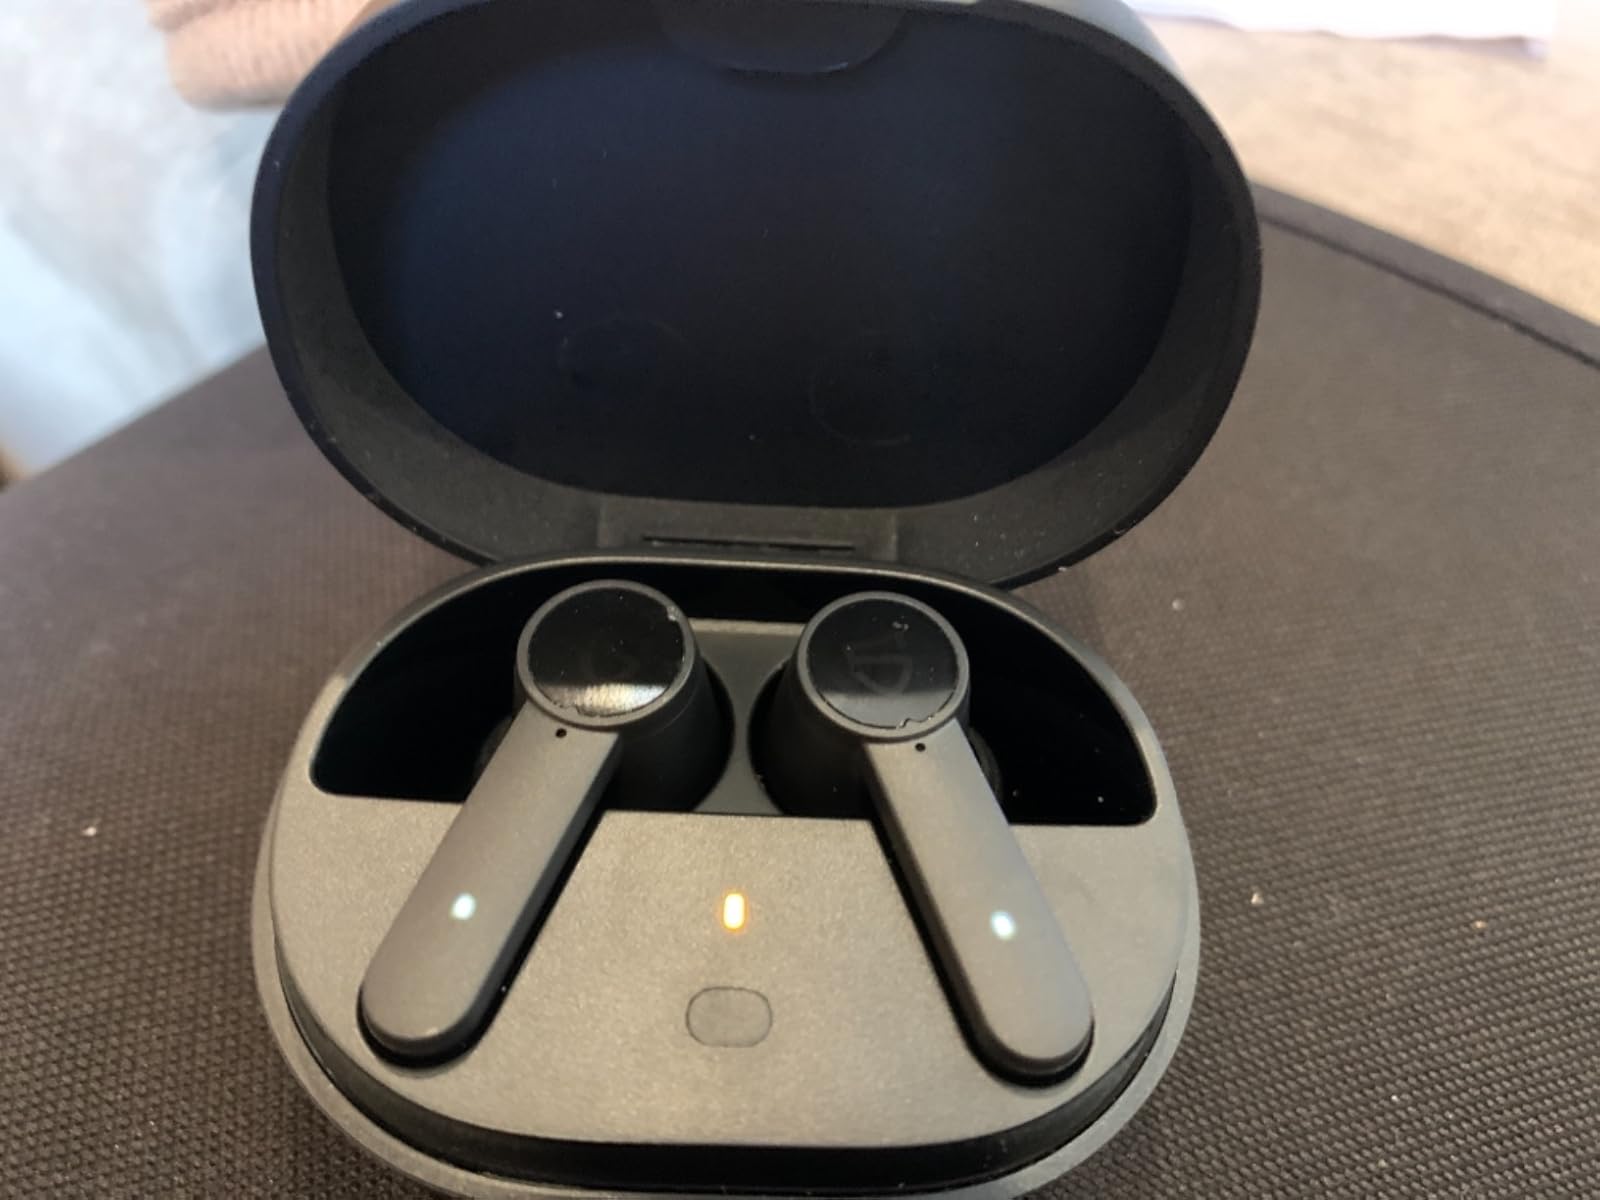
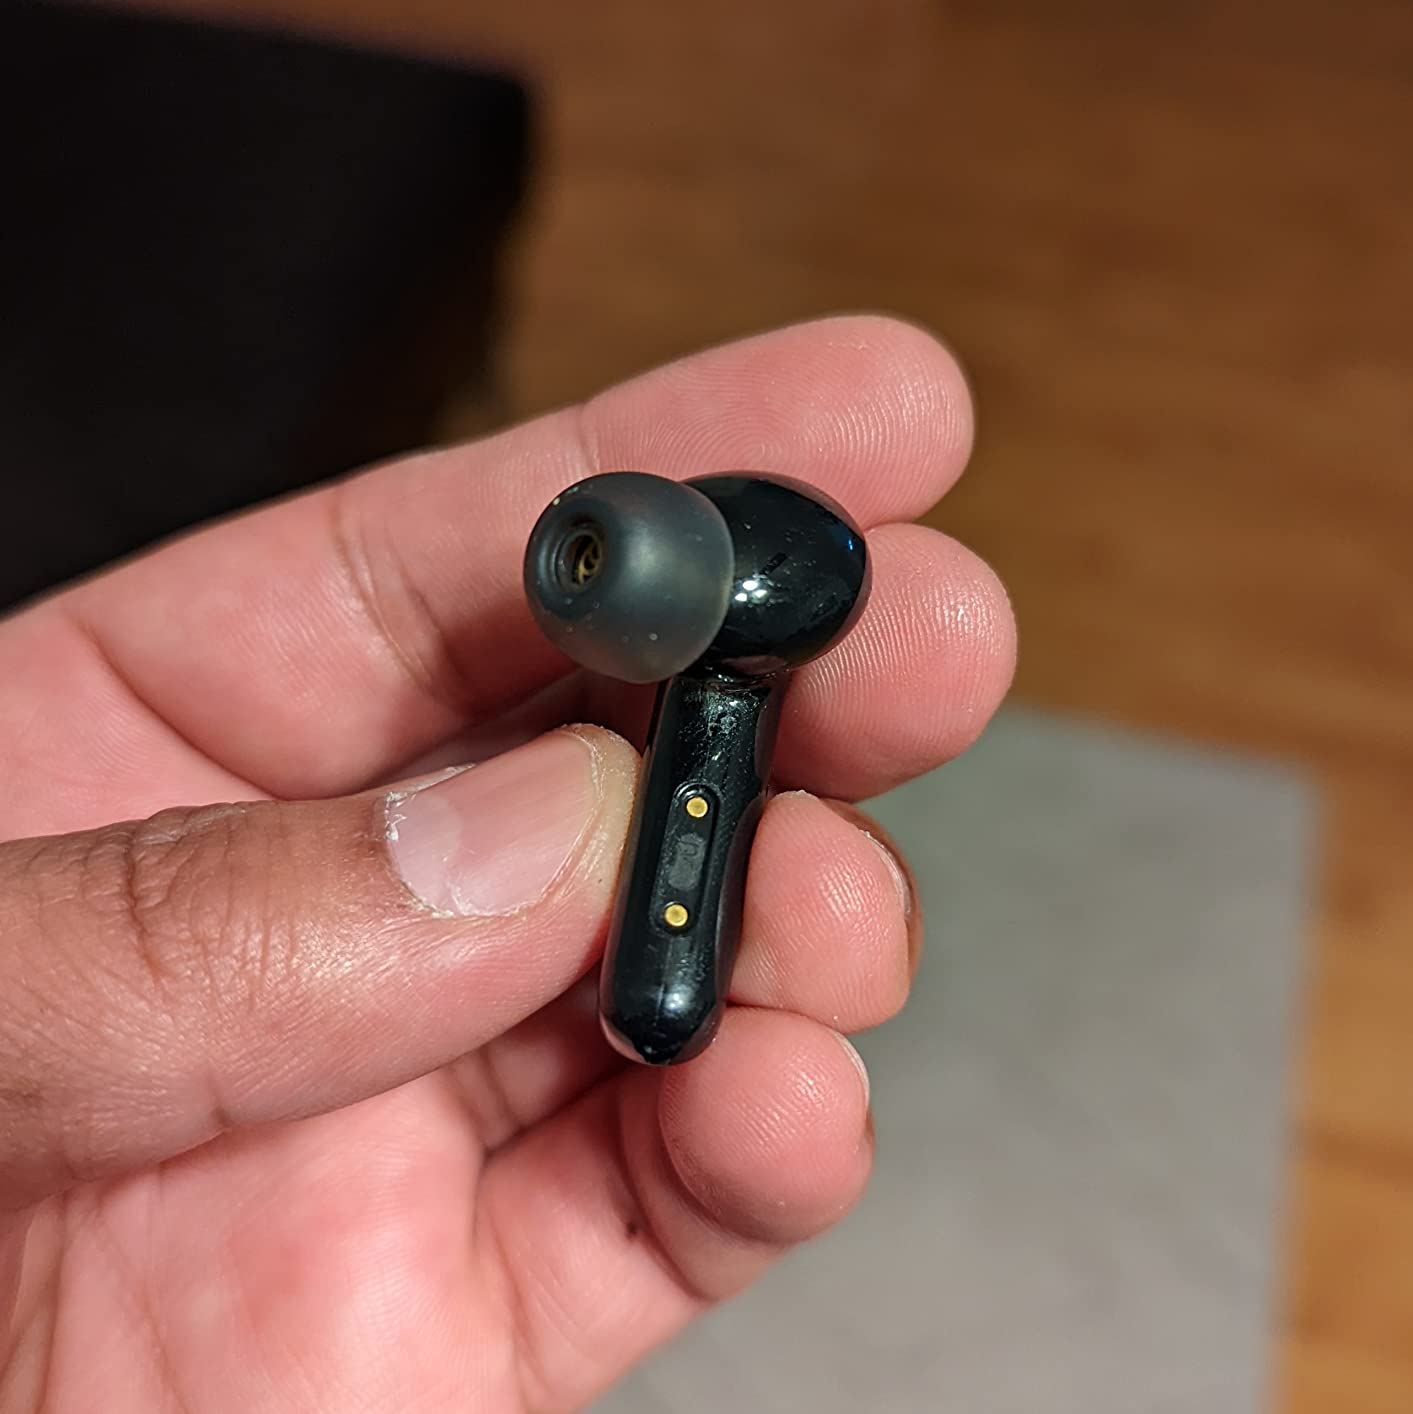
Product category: earbuds
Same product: no